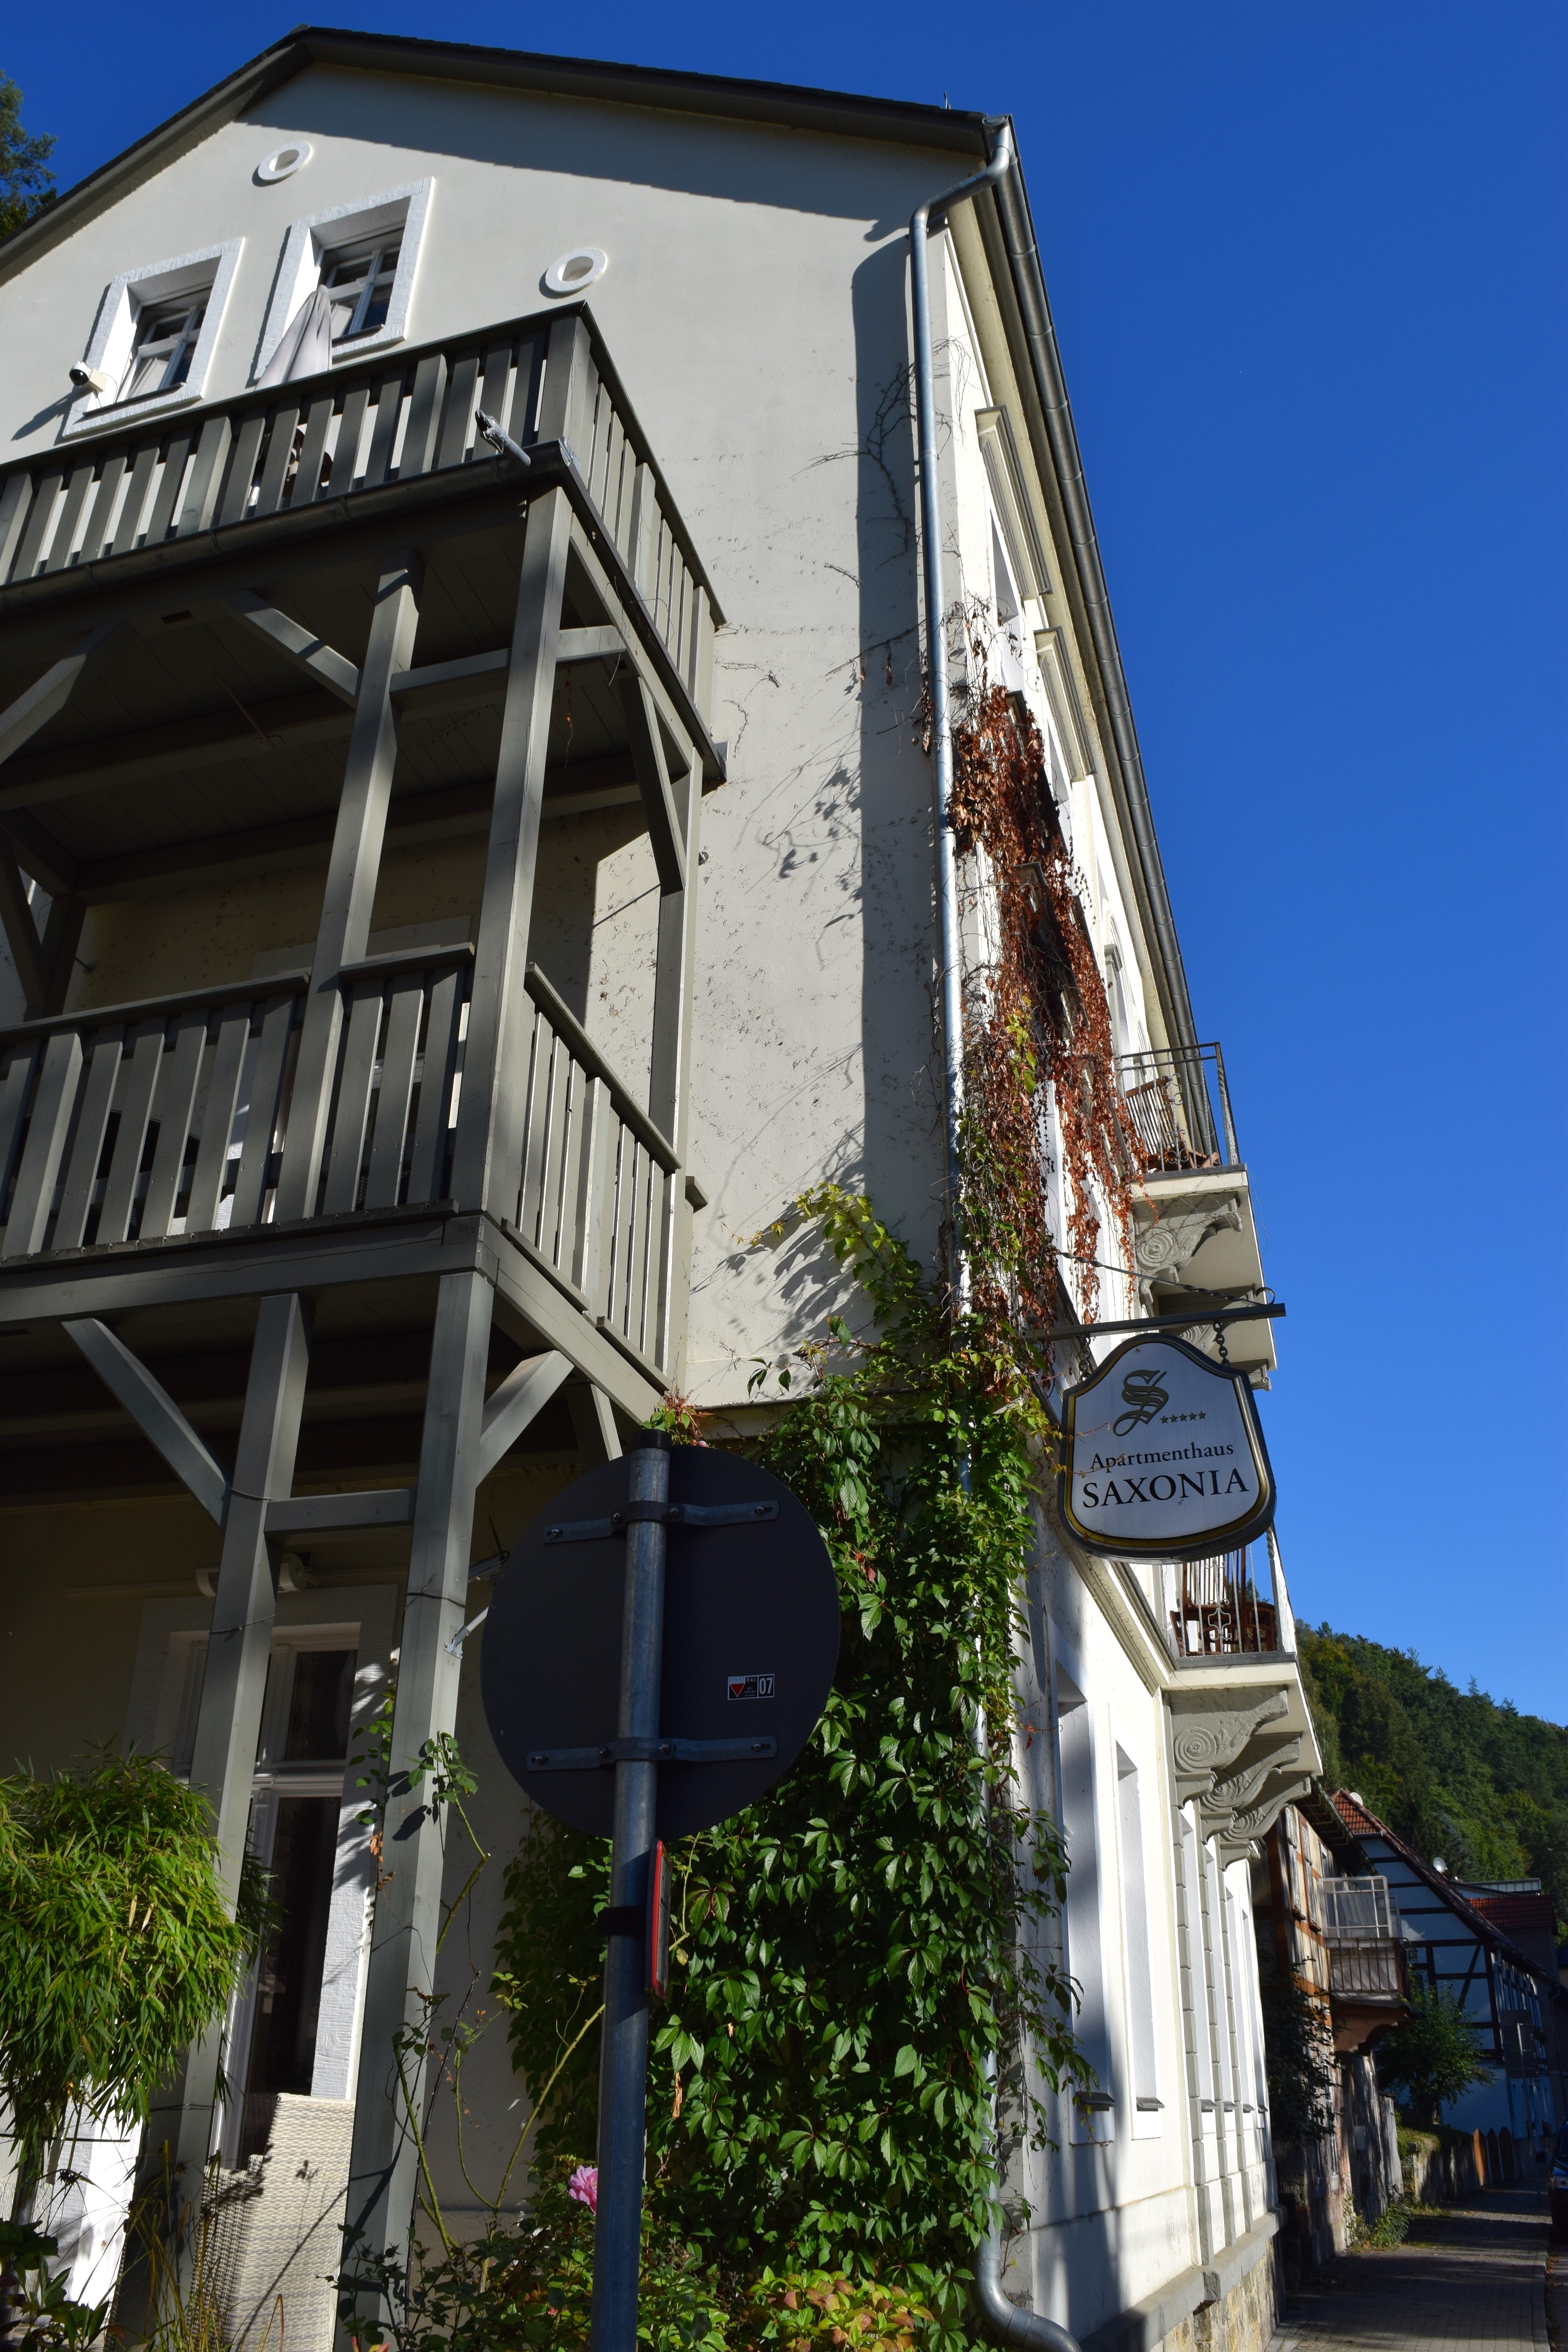
architecture, villa, house, town, building, home, tower, landmark, facade, residence, saxonia, neighbourhood, manor house, saxon switzerland, apartment house, bad schandau, residential area